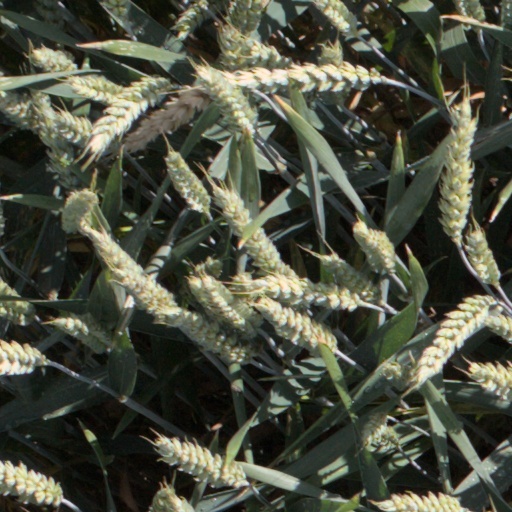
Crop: wheat